Question: Please indicate a possible affordance area of the jump_skateboard that can be used for jumping
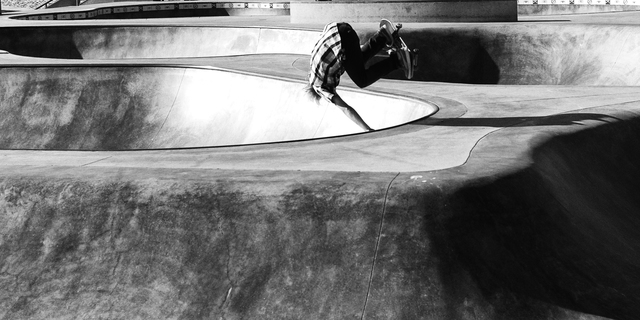
Answer: [377.497, 14.318, 412.951, 93.019]